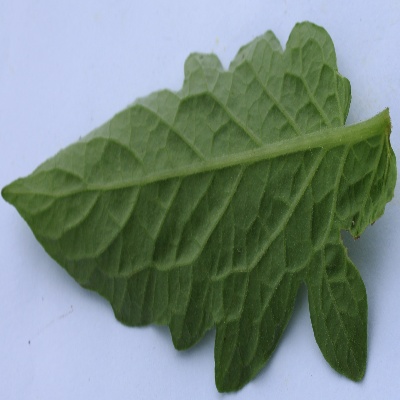
Crop: Tomato
Condition: healthy